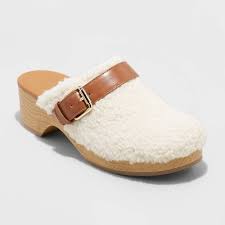
Label: Clog